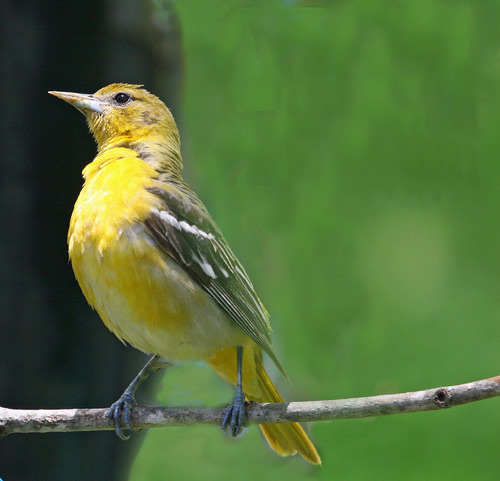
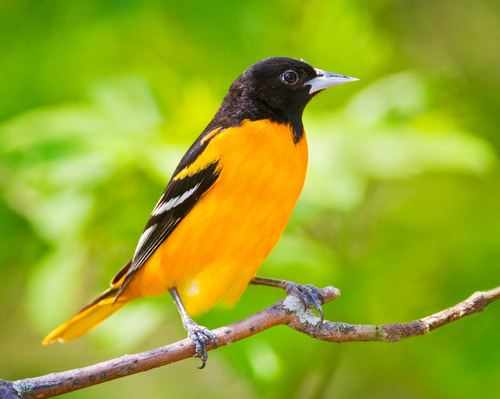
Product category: misc
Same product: yes